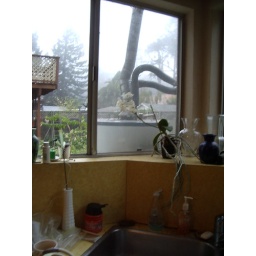
Water heater is located temporarily right outside window by old kitchen sink